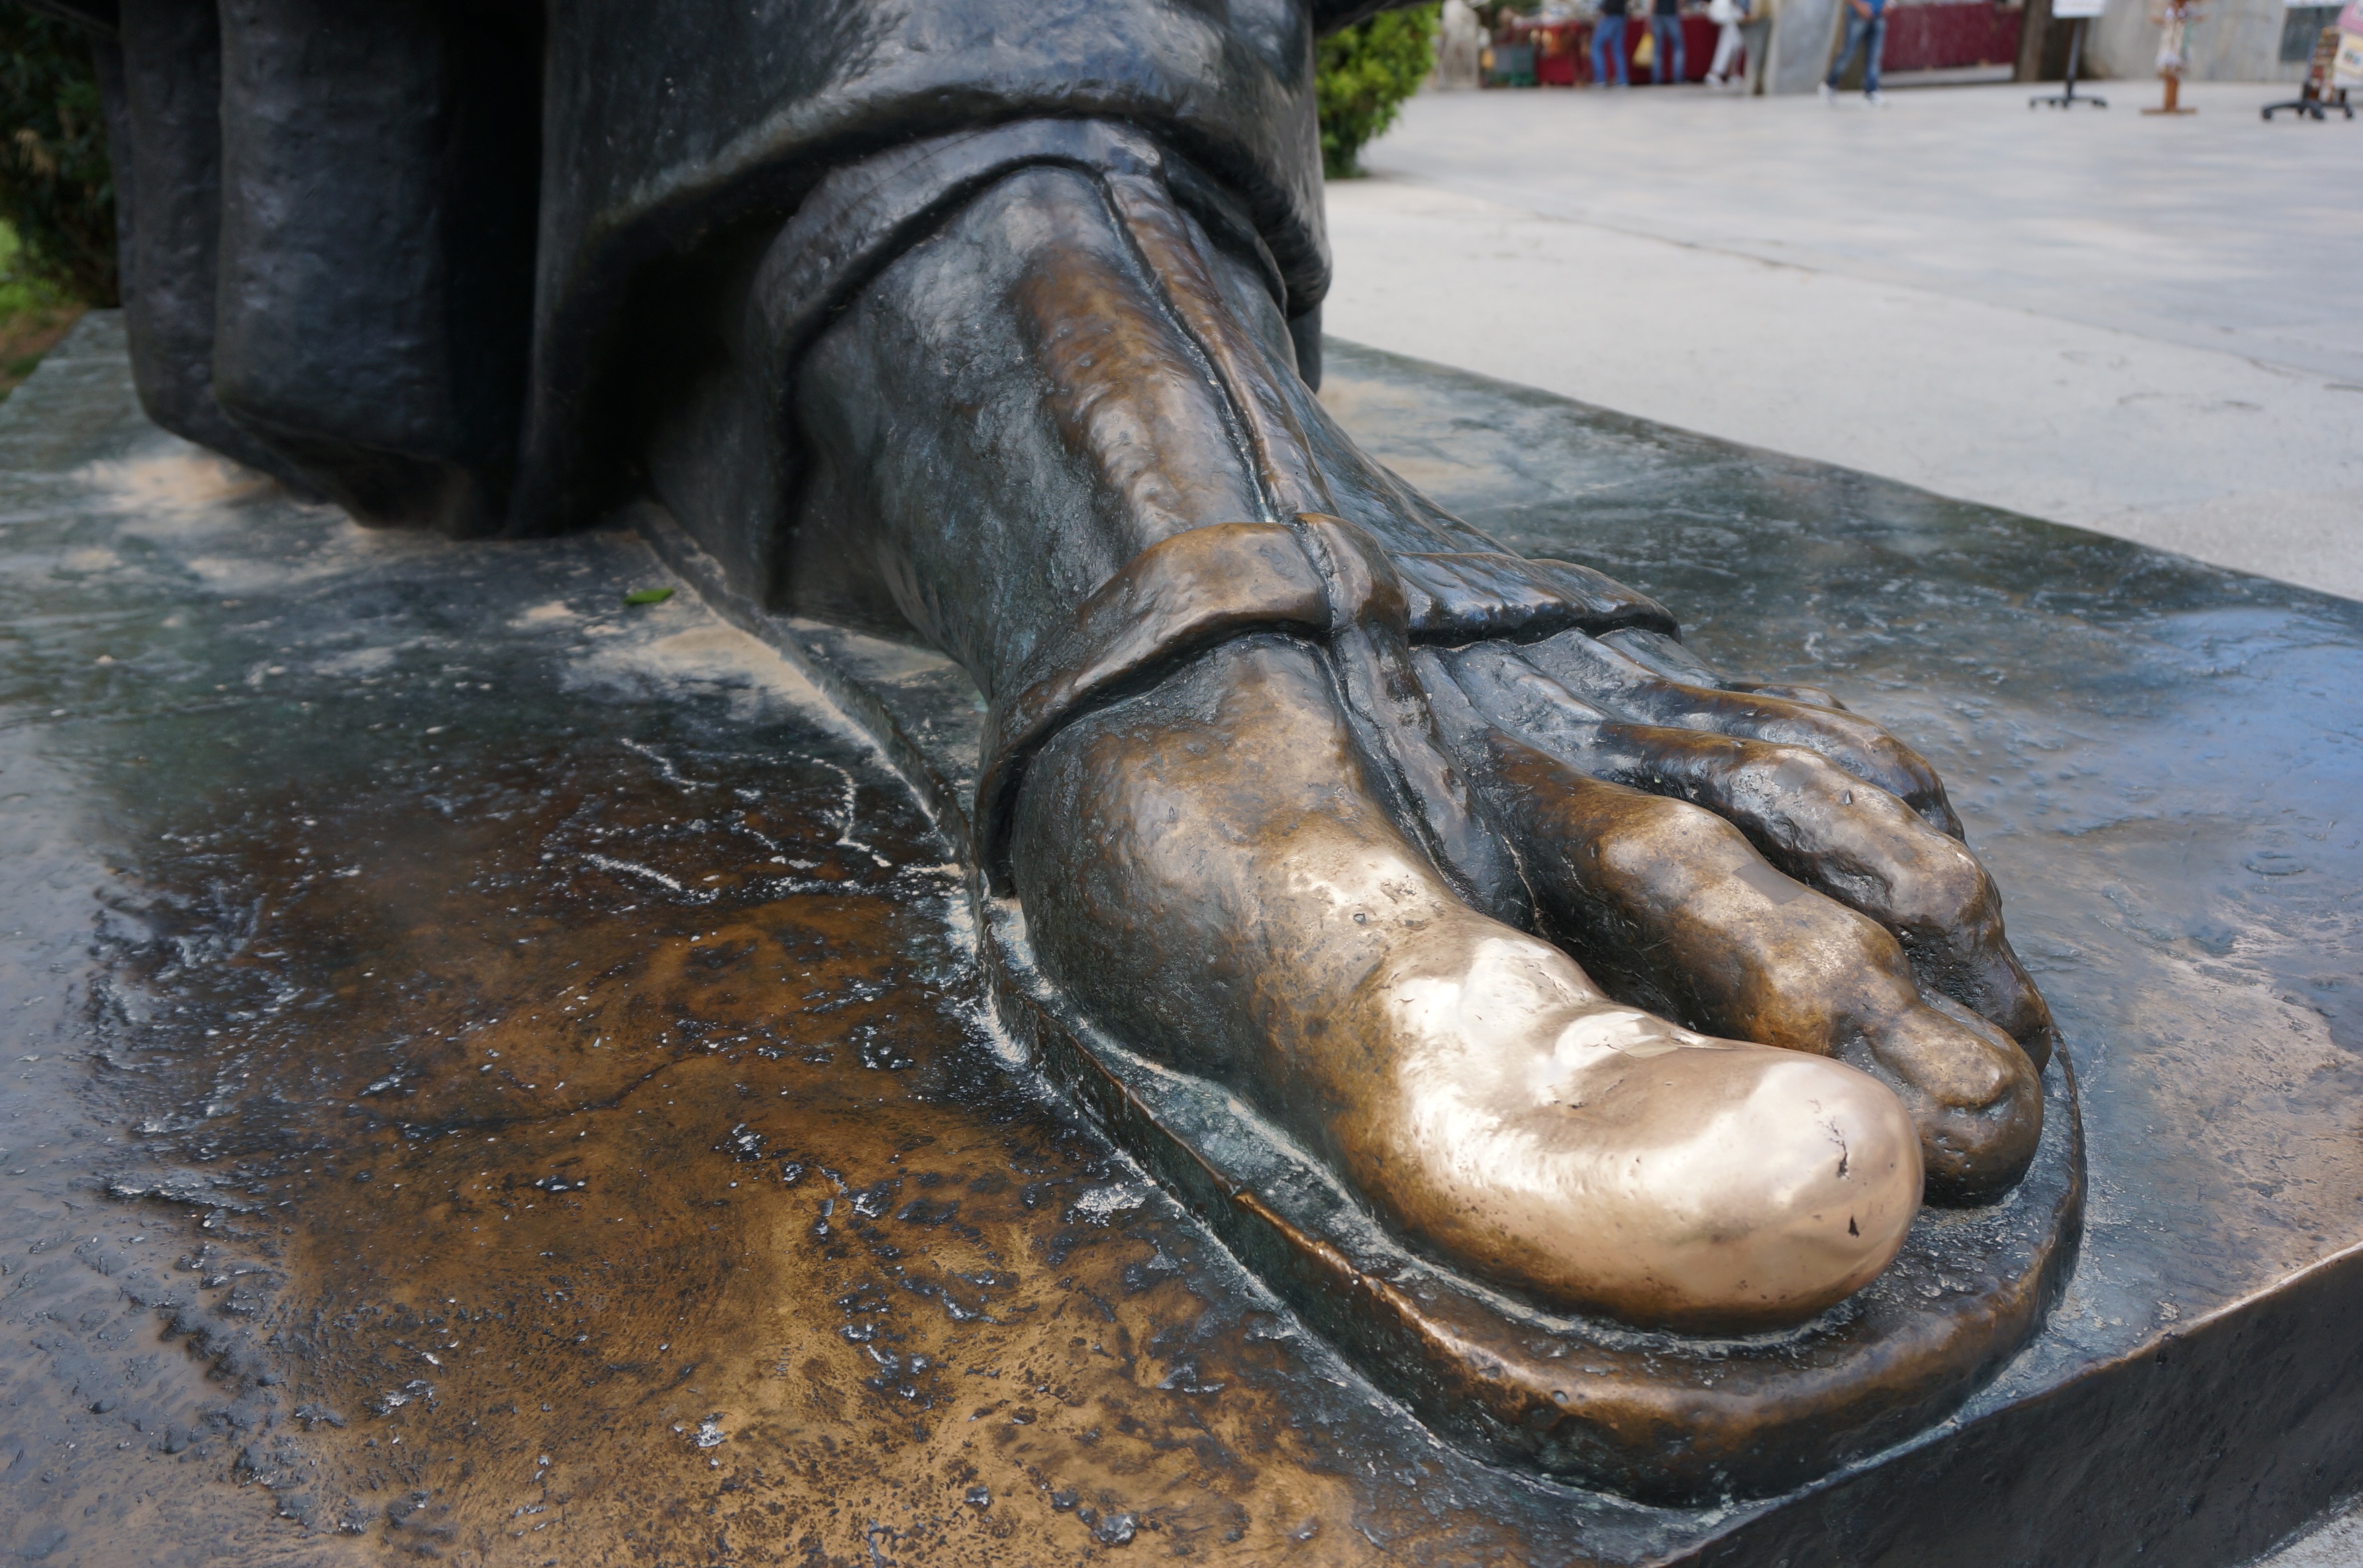
architecture, wood, monument, statue, mud, material, sculpture, art, croatia, temple, fountain, carving, water feature, split, the statue of, the rate of